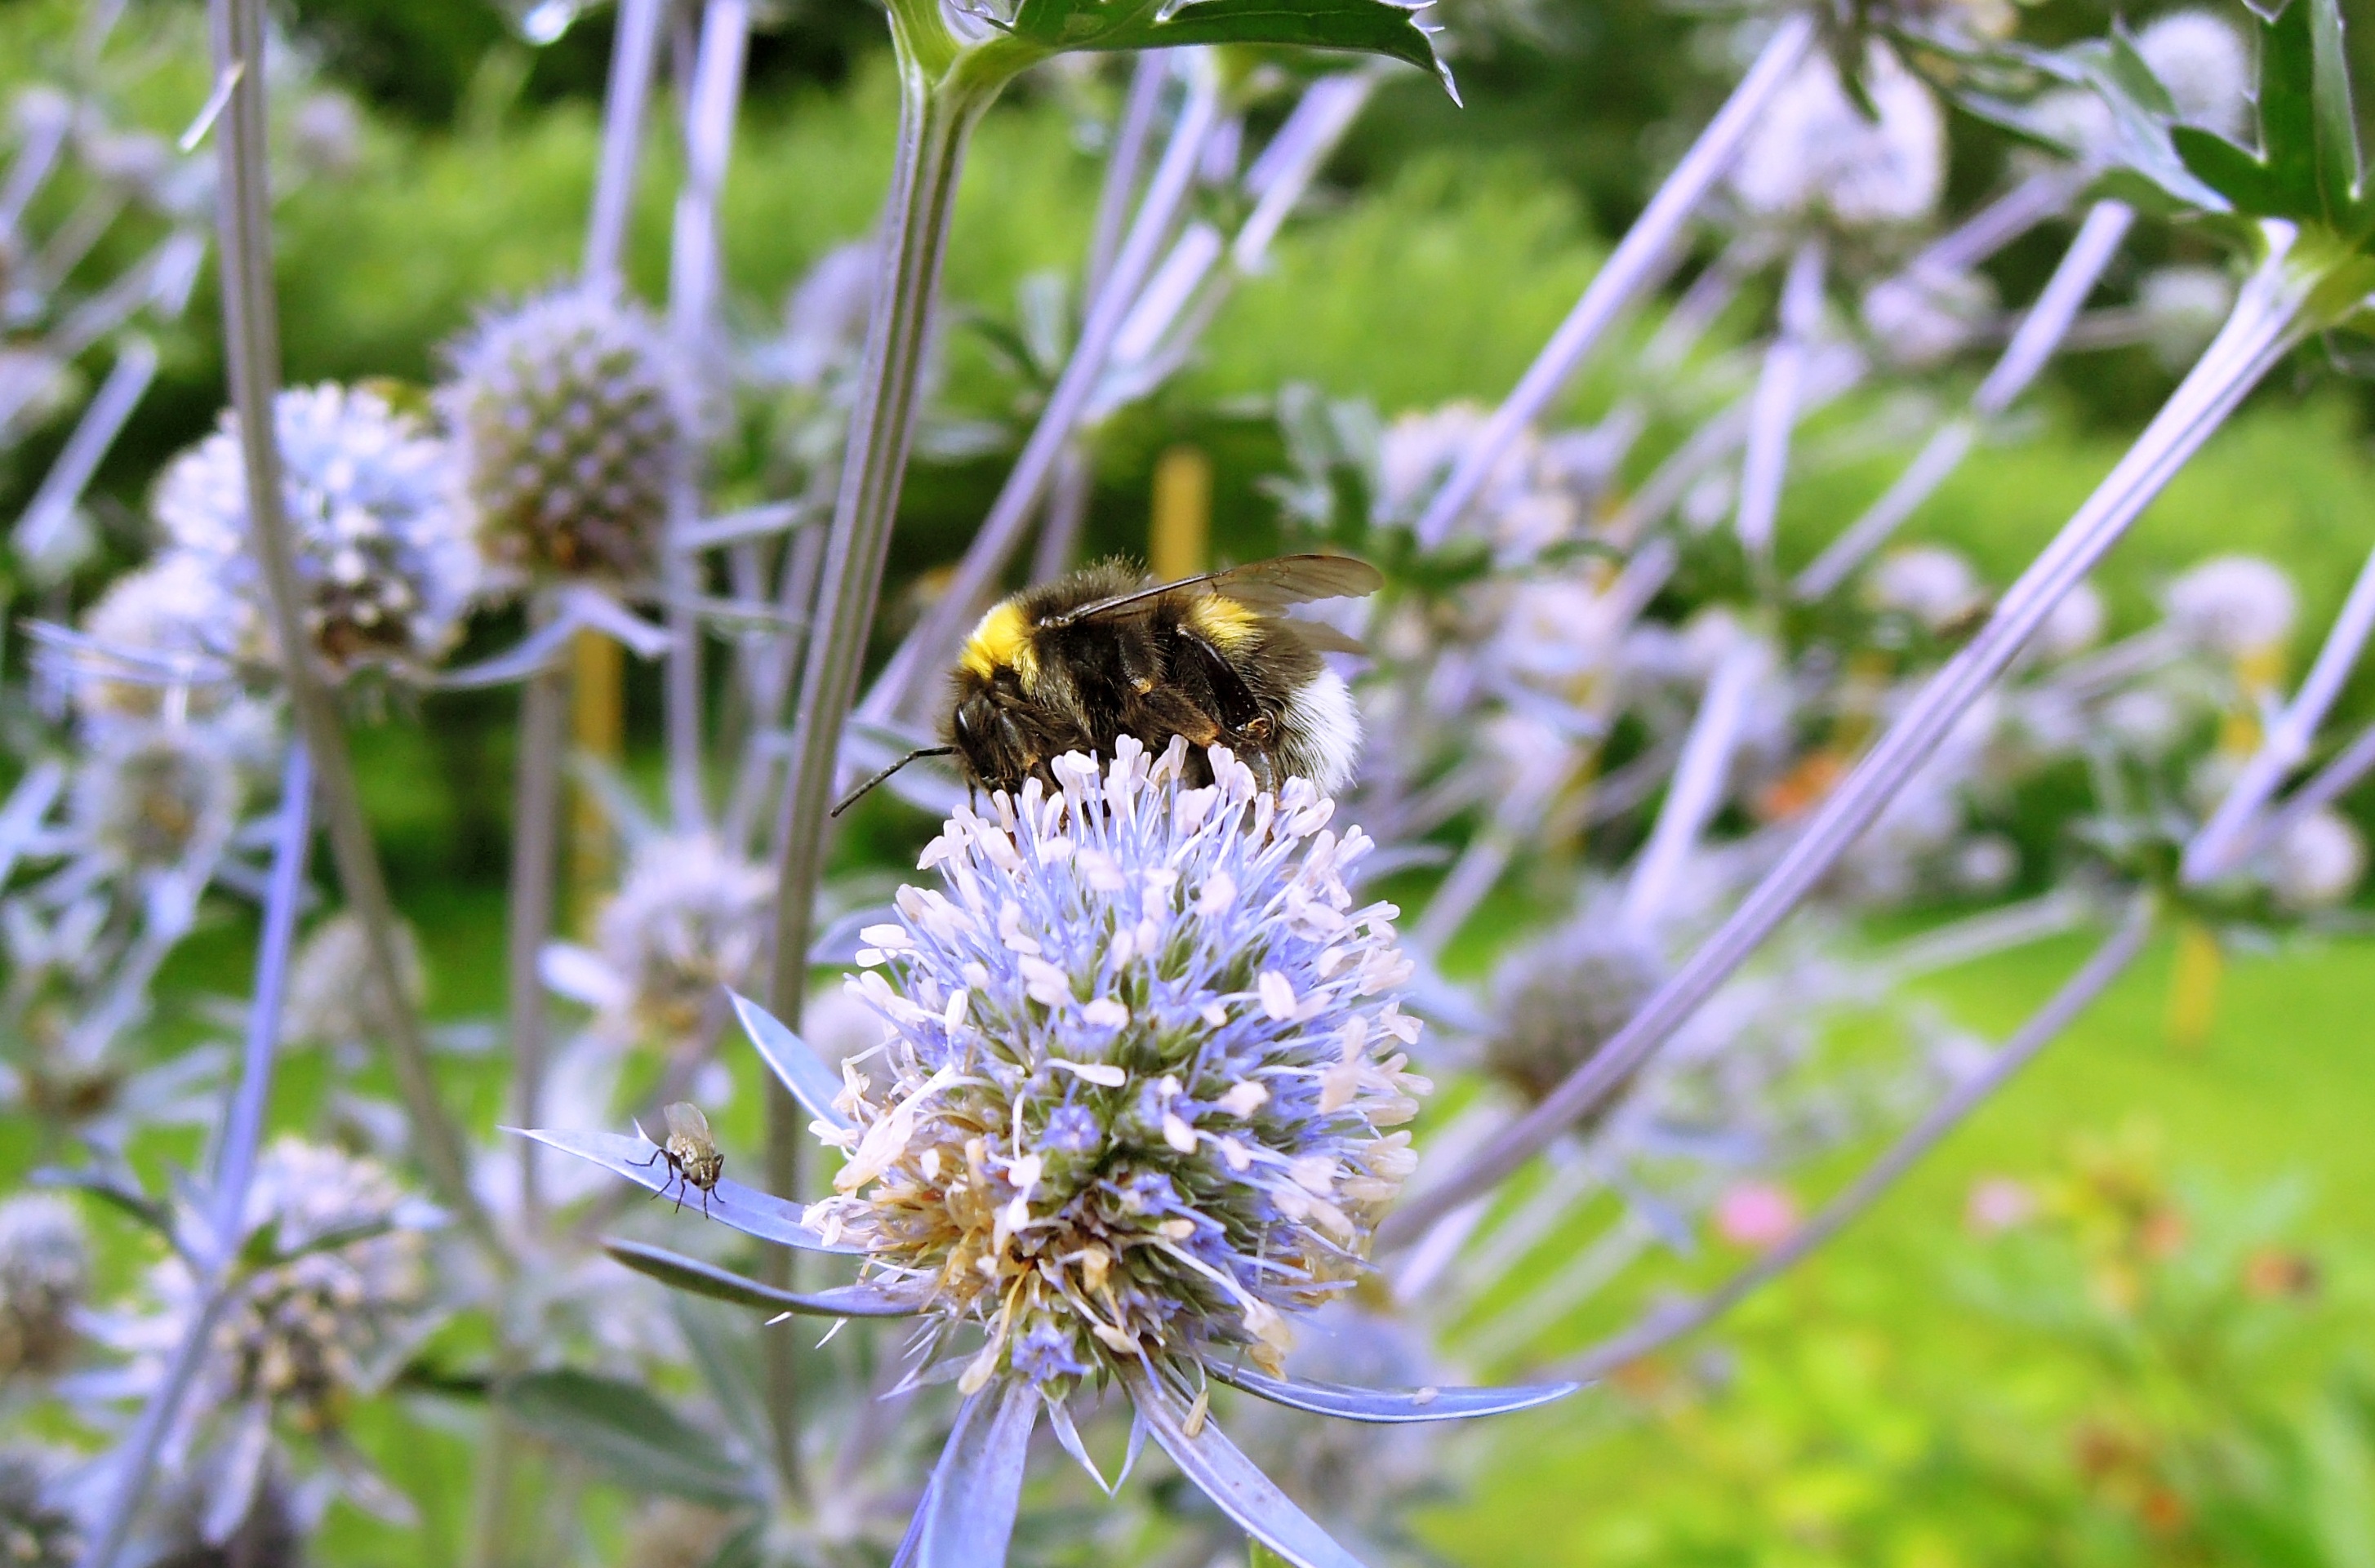
nature, blossom, plant, meadow, prairie, flower, animal, wildlife, herb, insect, bug, botany, flora, fauna, invertebrate, wildflower, bee, thistle, bumble bee, bumblebee, nectar, macro photography, flowering plant, honey bee, daisy family, pollinator, land plant, membrane winged insect